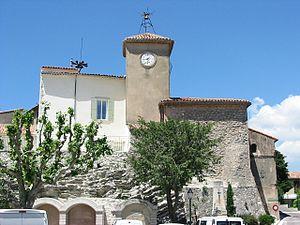
L'église de Mimet, dans les Bouches-du-Rhône.
Mimet est une commune française située dans le département des Bouches-du-Rhône en région Provence-Alpes-Côte d'Azur.